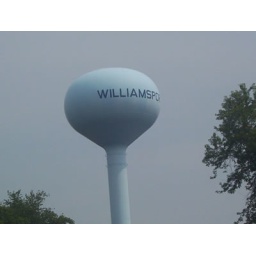
The water tower in Williamsport, MD